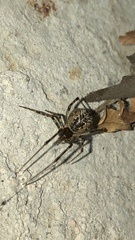
Species: Parasteatoda_tepidariorum